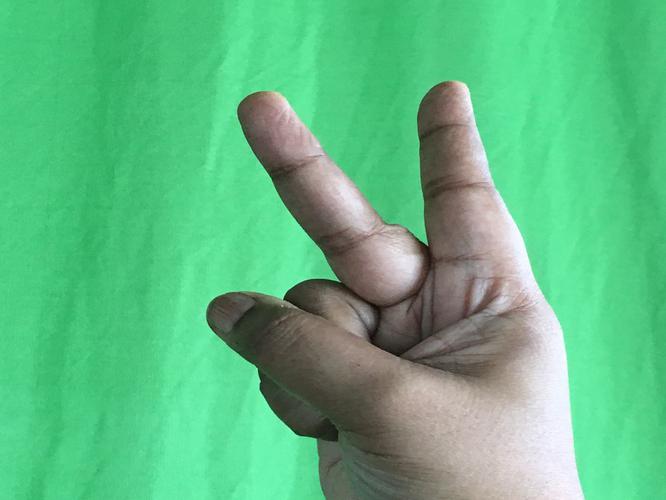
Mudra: Katrimukha
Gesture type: single_hand